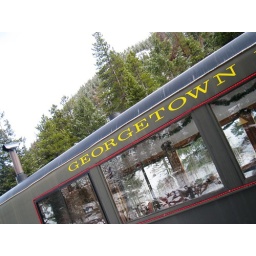
railcar on the historic Georgetown loop railroad in the mountains 45miles from Denver, Colorado